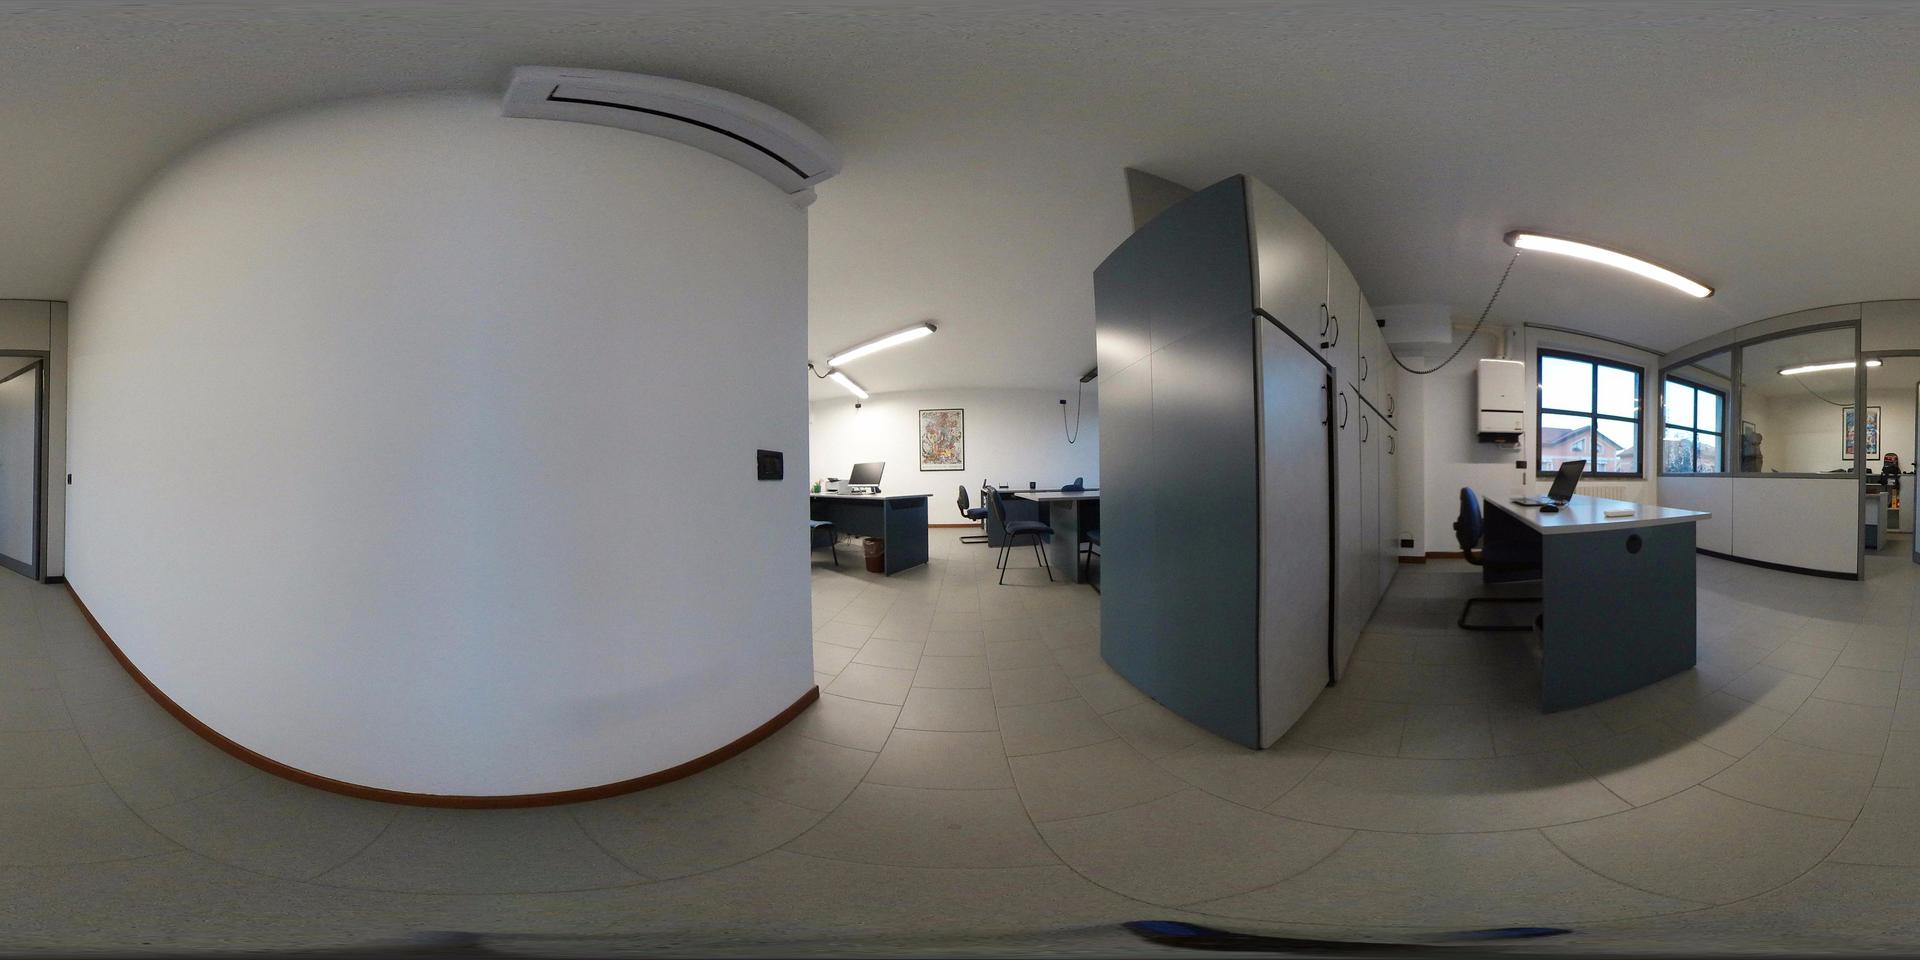
Referred object: the laptop on the desk by the window

Referred object: the tall gray-blue cabinet